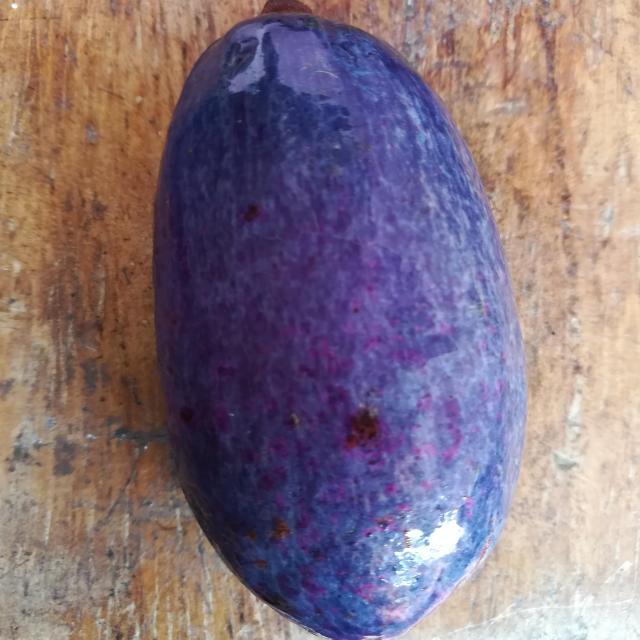
Plum grade: unaffected